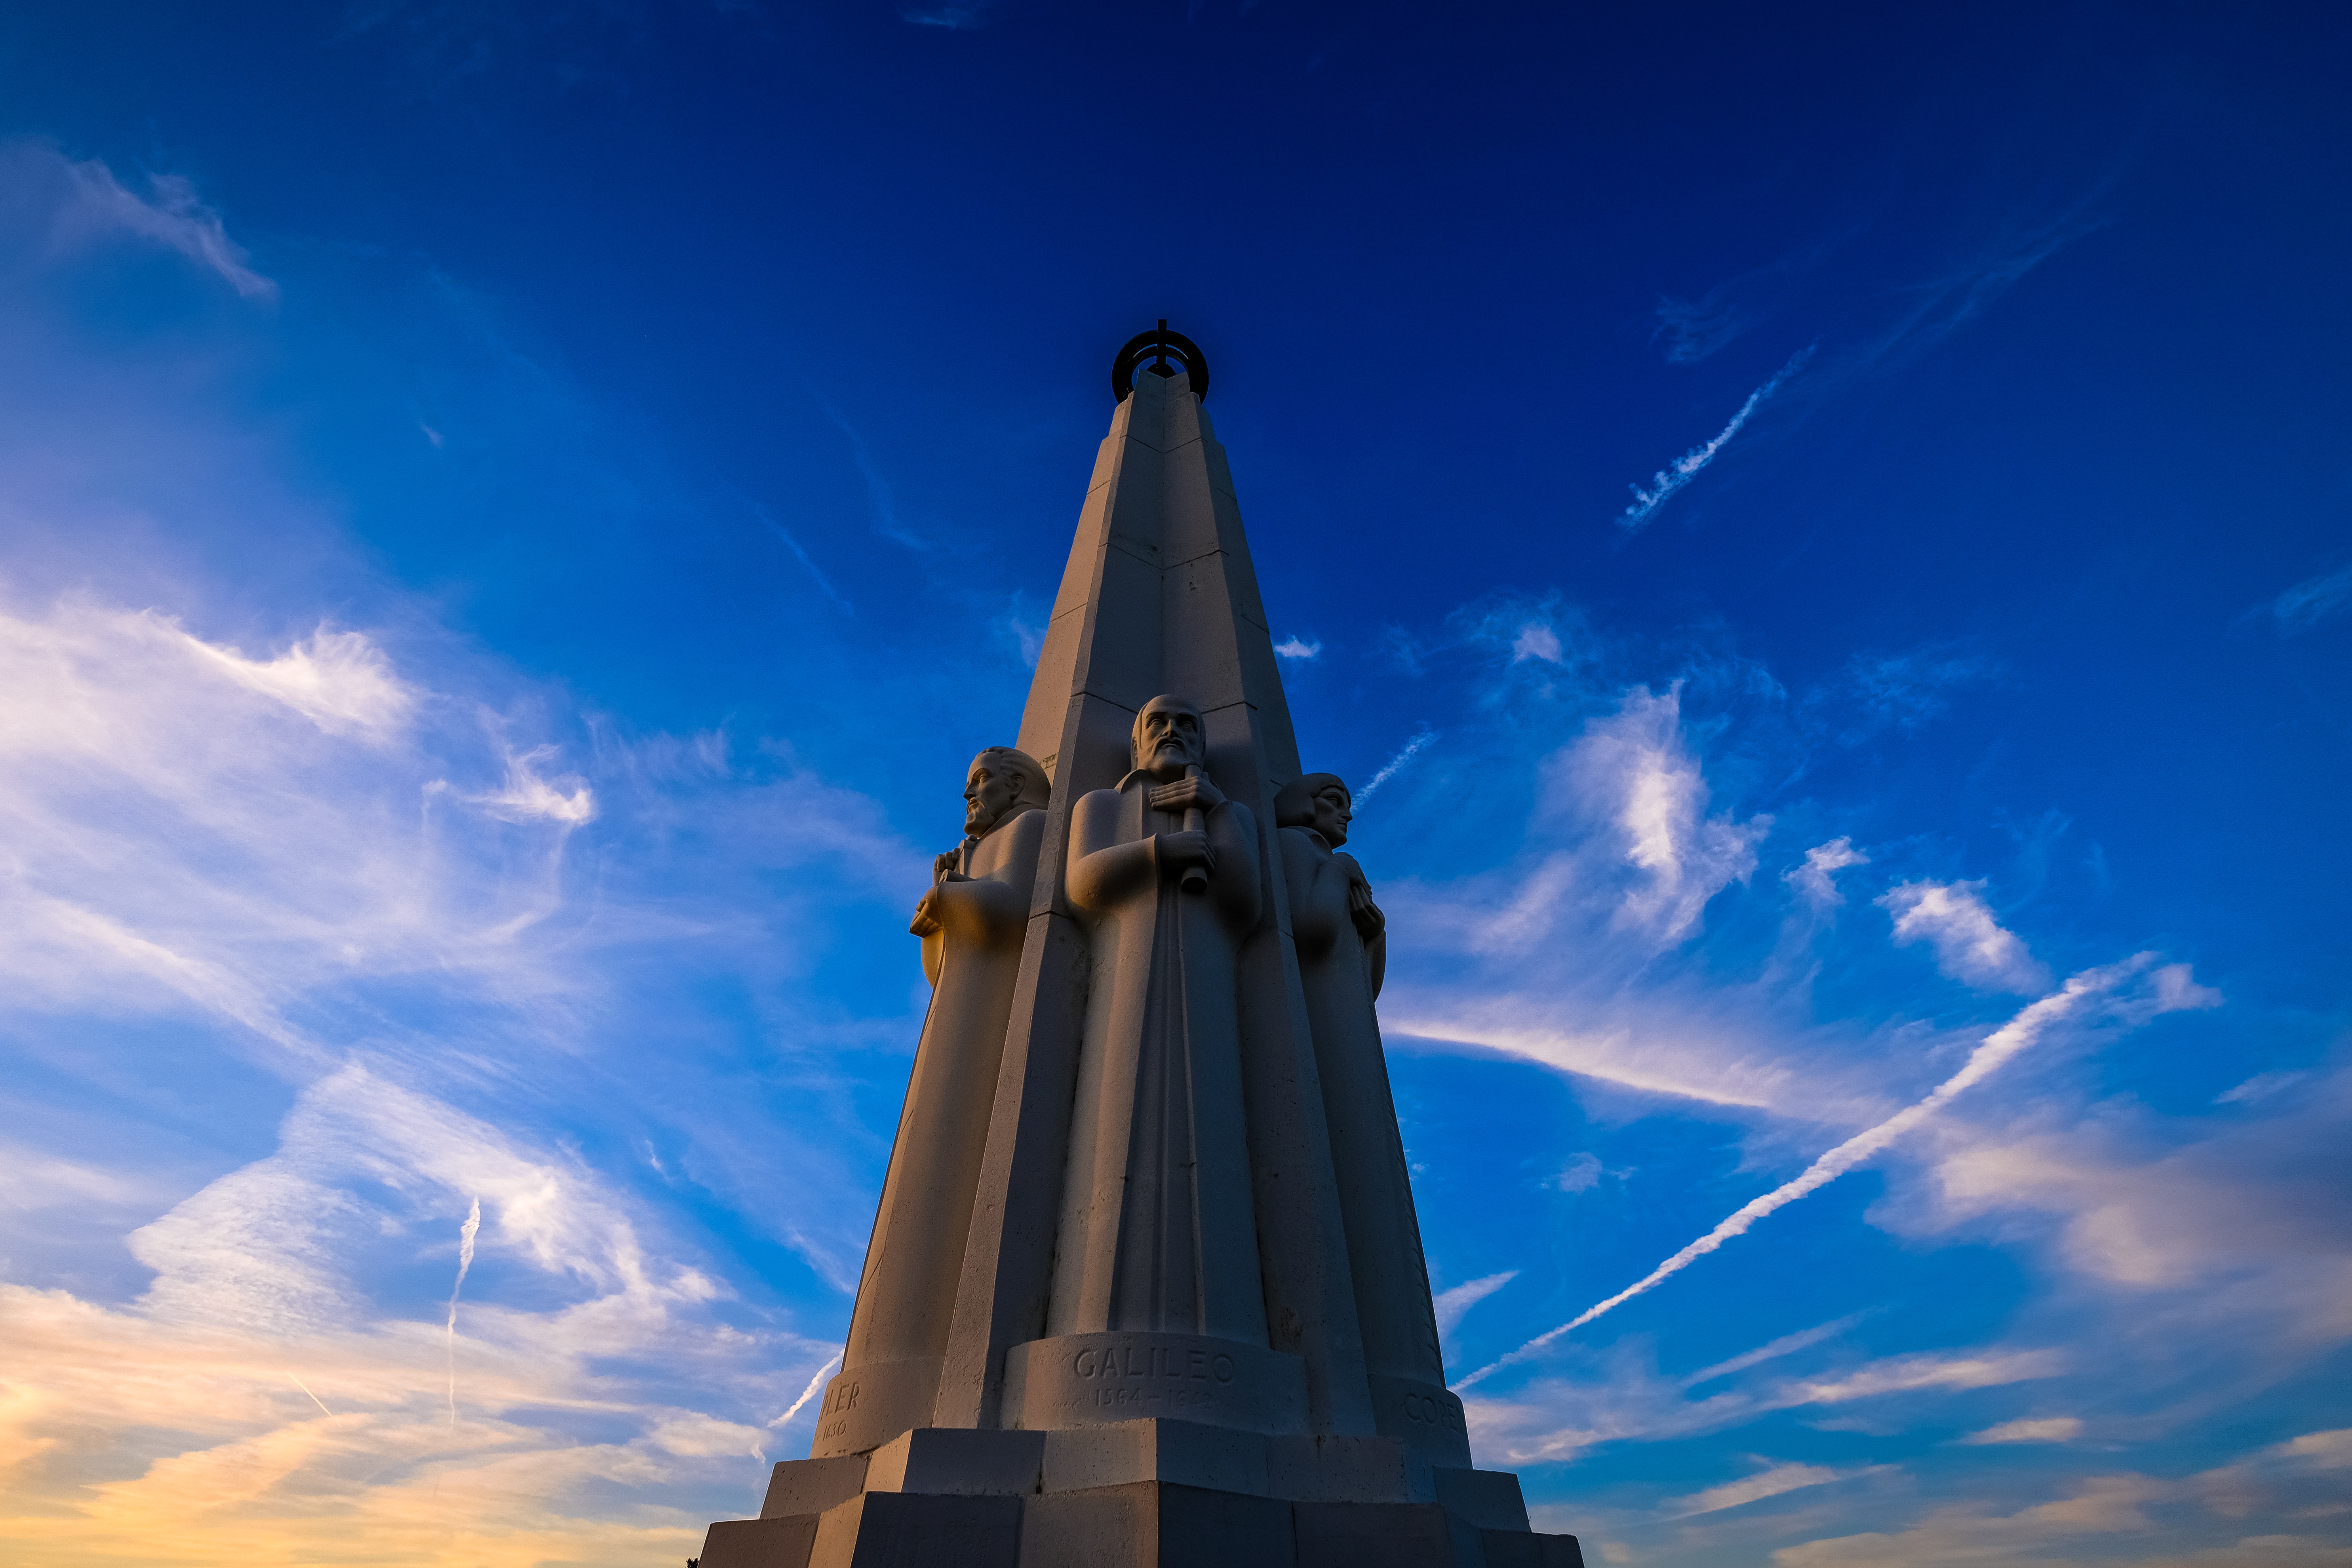
sky, landmark, blue, cloud, atmosphere, spire, monument, architecture, steeple, tower, space, night, national historic landmark, city, evening, building, meteorological phenomenon